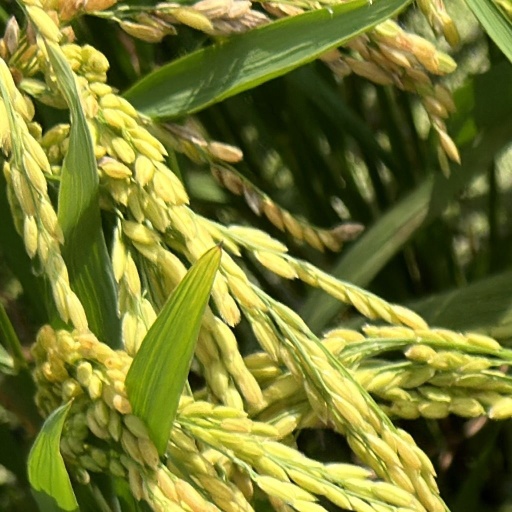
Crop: rice